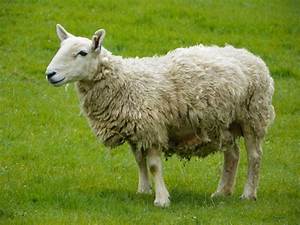
Label: sheep